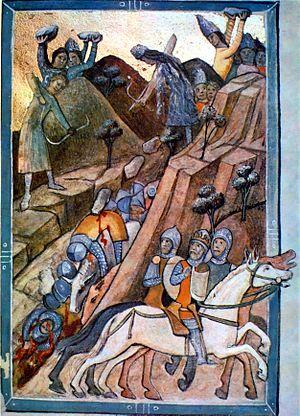
La bataille de Posada (1330) à la suite de laquelle la Hongrie dut reconnaître l'indépendance de la Valachie (Chronique enluminée de Vienne). bataille de Posada. La belle image. L'armée du roi de Hongrie Charles d'Anjou prise dans une embuscade tendue par Basarab Ier de Valachie. Enluminure du Chronicon Pictum. עברית: ציור בכרוניקה המצוירת בווינה על ""קרב פוסאדה"". Hrvatski: Bečka oslikana kronika ""Bitka kod Posade"". Magyar: A posadai csata. A posadai csata a Képes krónikában. Csór Tamás átadja lovát Károly Róbert királynak. 日本語: ポサダの戦い。14世紀ハンガリーの年代記クロニコン・ピクトゥムより.
La Bataille de Posada constitue un tournant stratégique dans les histoires de la Roumanie et de la Hongrie. La bataille a lieu en novembre 1330, entre l'armée valaque du voïvode Basarab Iᵉʳ le Fondateur et l'armée d'invasion hongroise du roi Charles Robert de Hongrie. L'endroit exact de la bataille n'est pas connu avec certitude, mais se trouve probablement soit dans la passe de Posada, au sud de Brașov, dans l'actuelle commune de Comăna, soit dans le défilé de l'Olt, là où cette rivière traverse les Carpates. Posada signifie en roumain "passe dans les montagnes", "oppidum" ou "clairière ouverte par des bûcherons".
Charles Iᵉʳ Robert ou Charobert d'Anjou-Sicile, né en 1288 à Naples et mort le 16 juillet 1342 à Visegrád, est roi de Hongrie de 1308 à 1342.
Cette page concerne l'année 1330 du calendrier julien.